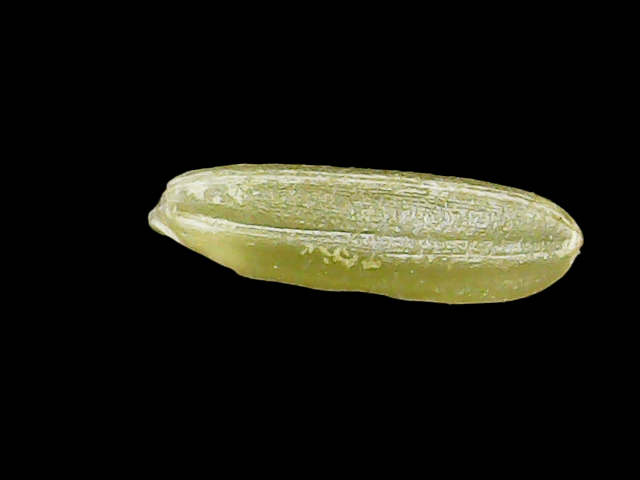
Rice variety: Binadhan16